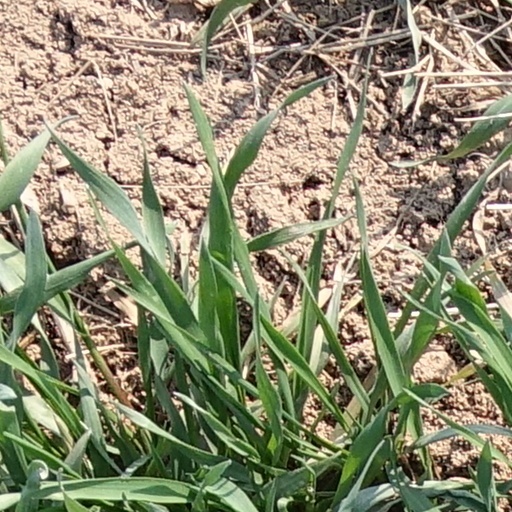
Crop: wheat